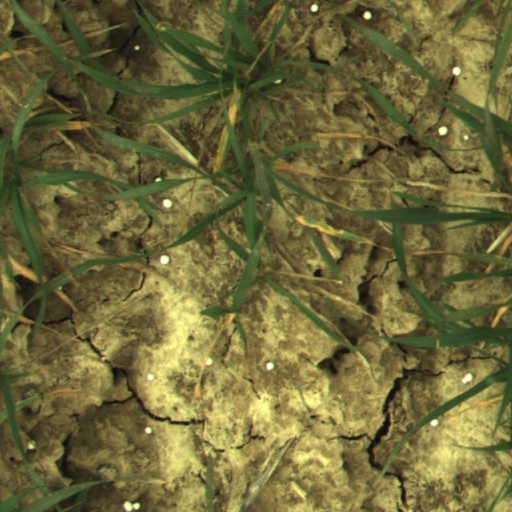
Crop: wheat